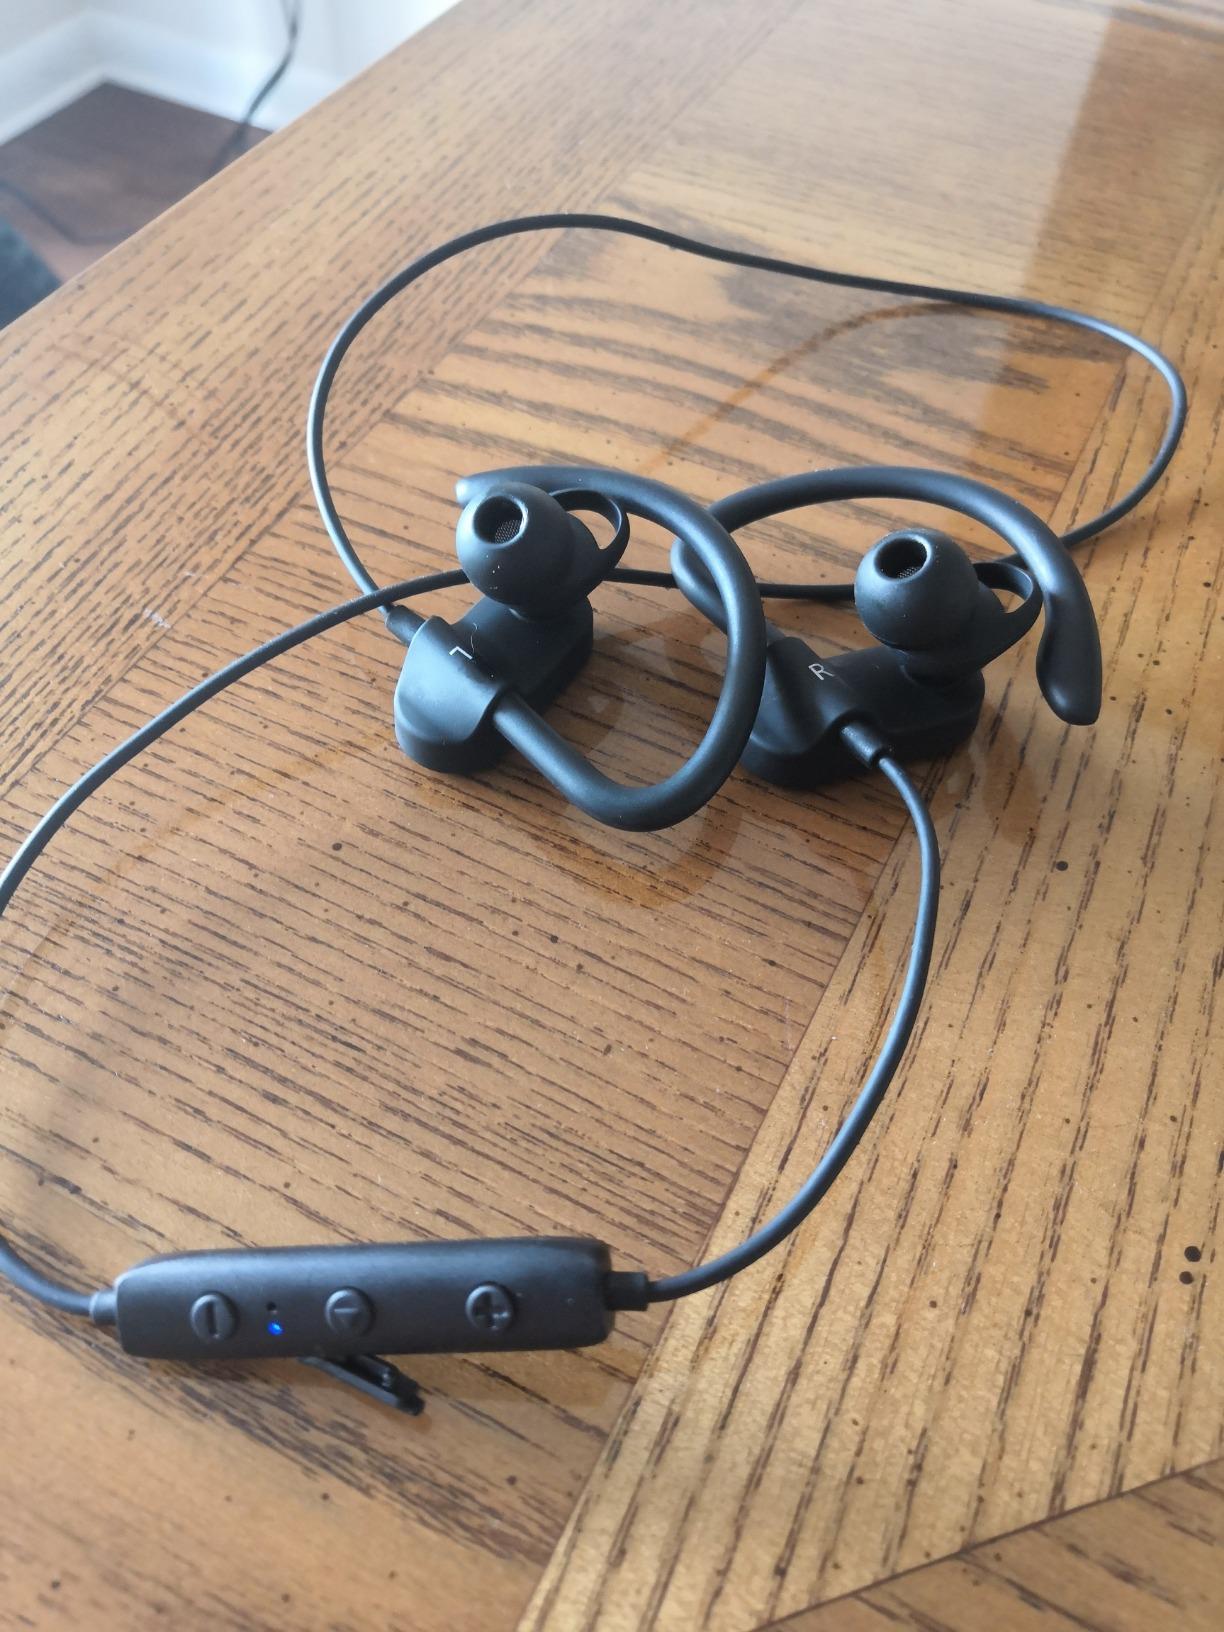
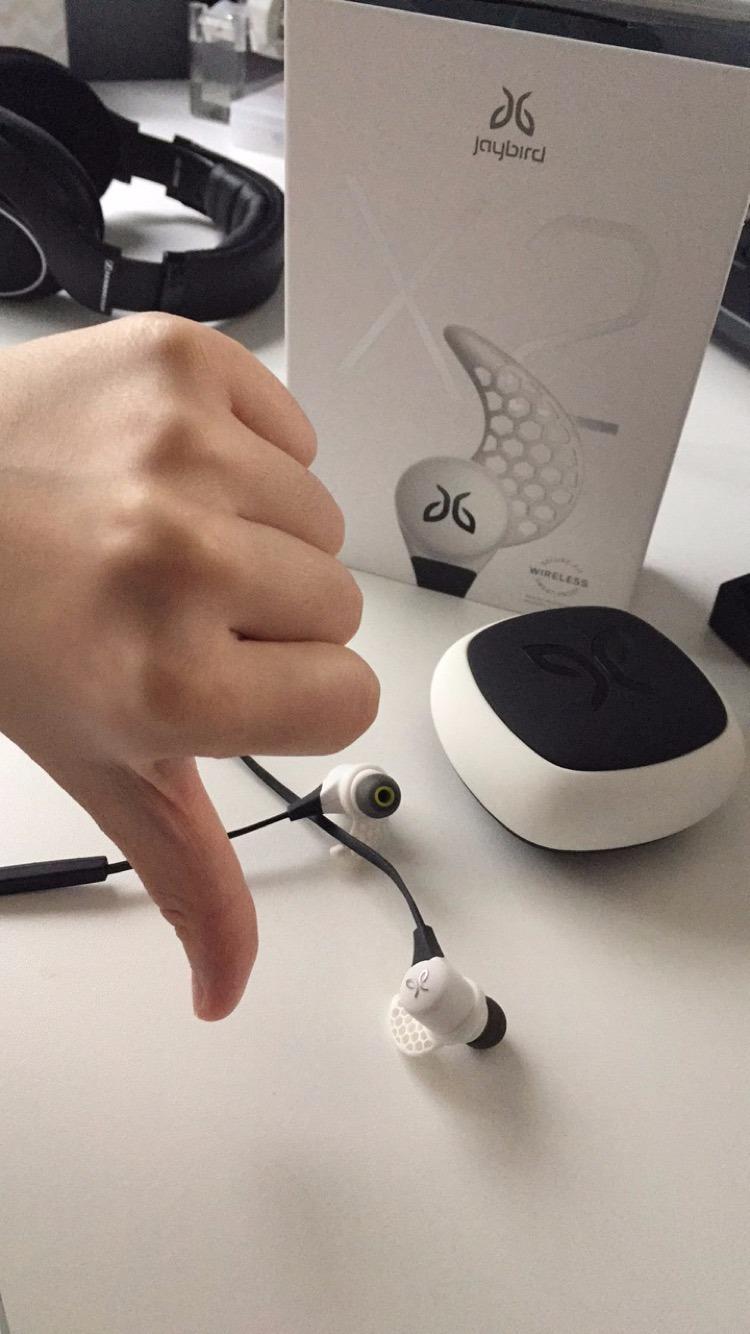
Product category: headphones
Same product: no